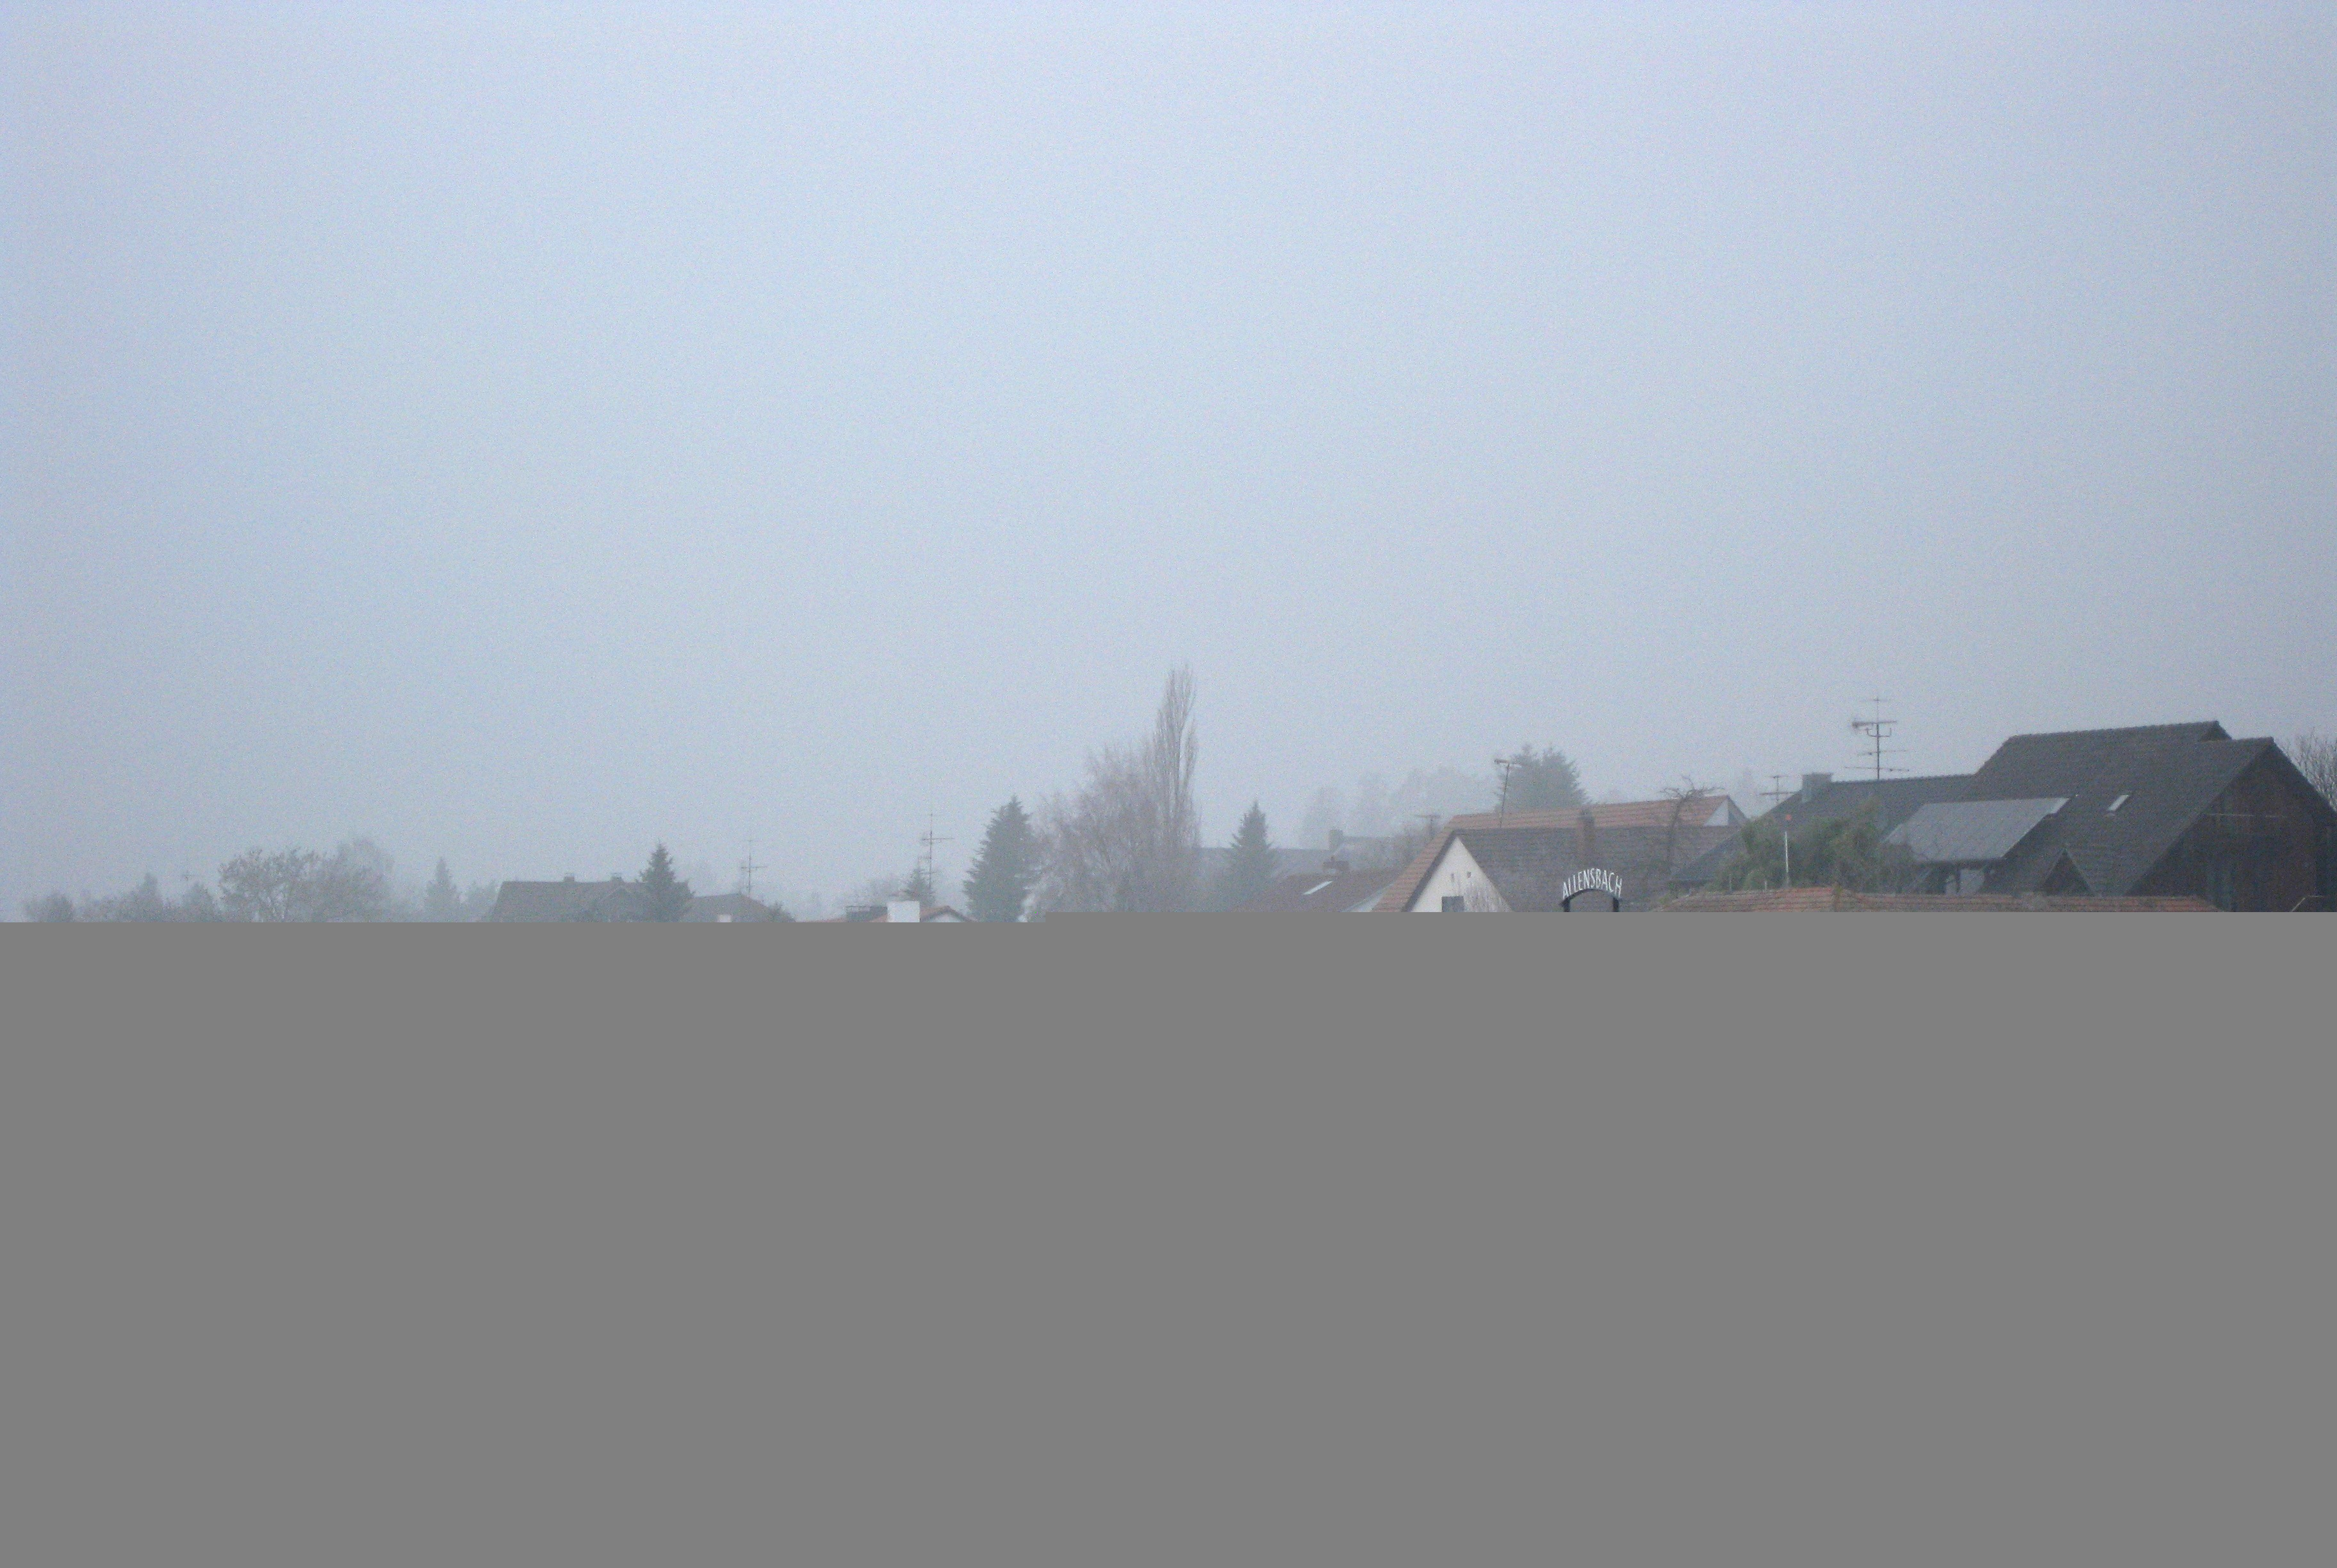
winter, skyline, skyscraper, web, line, haze, frozen, tower block, lake constance, atmospheric phenomenon, allensbach